Beneath (2013 film)

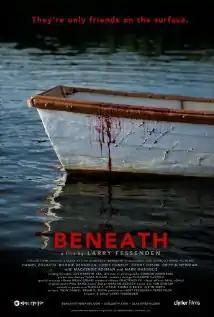
Theatrical release poster

Beneath is a 2013 horror film directed by Larry Fessenden. The film had its world premiere at the Stanley Film Festival on May 3, 2013, and later aired on the "Chiller" channel. "Beneath" stars Daniel Zovatto, Bonnie Dennison, and Chris Conroy as teenagers who must fight for their lives against a man-eating catfish.